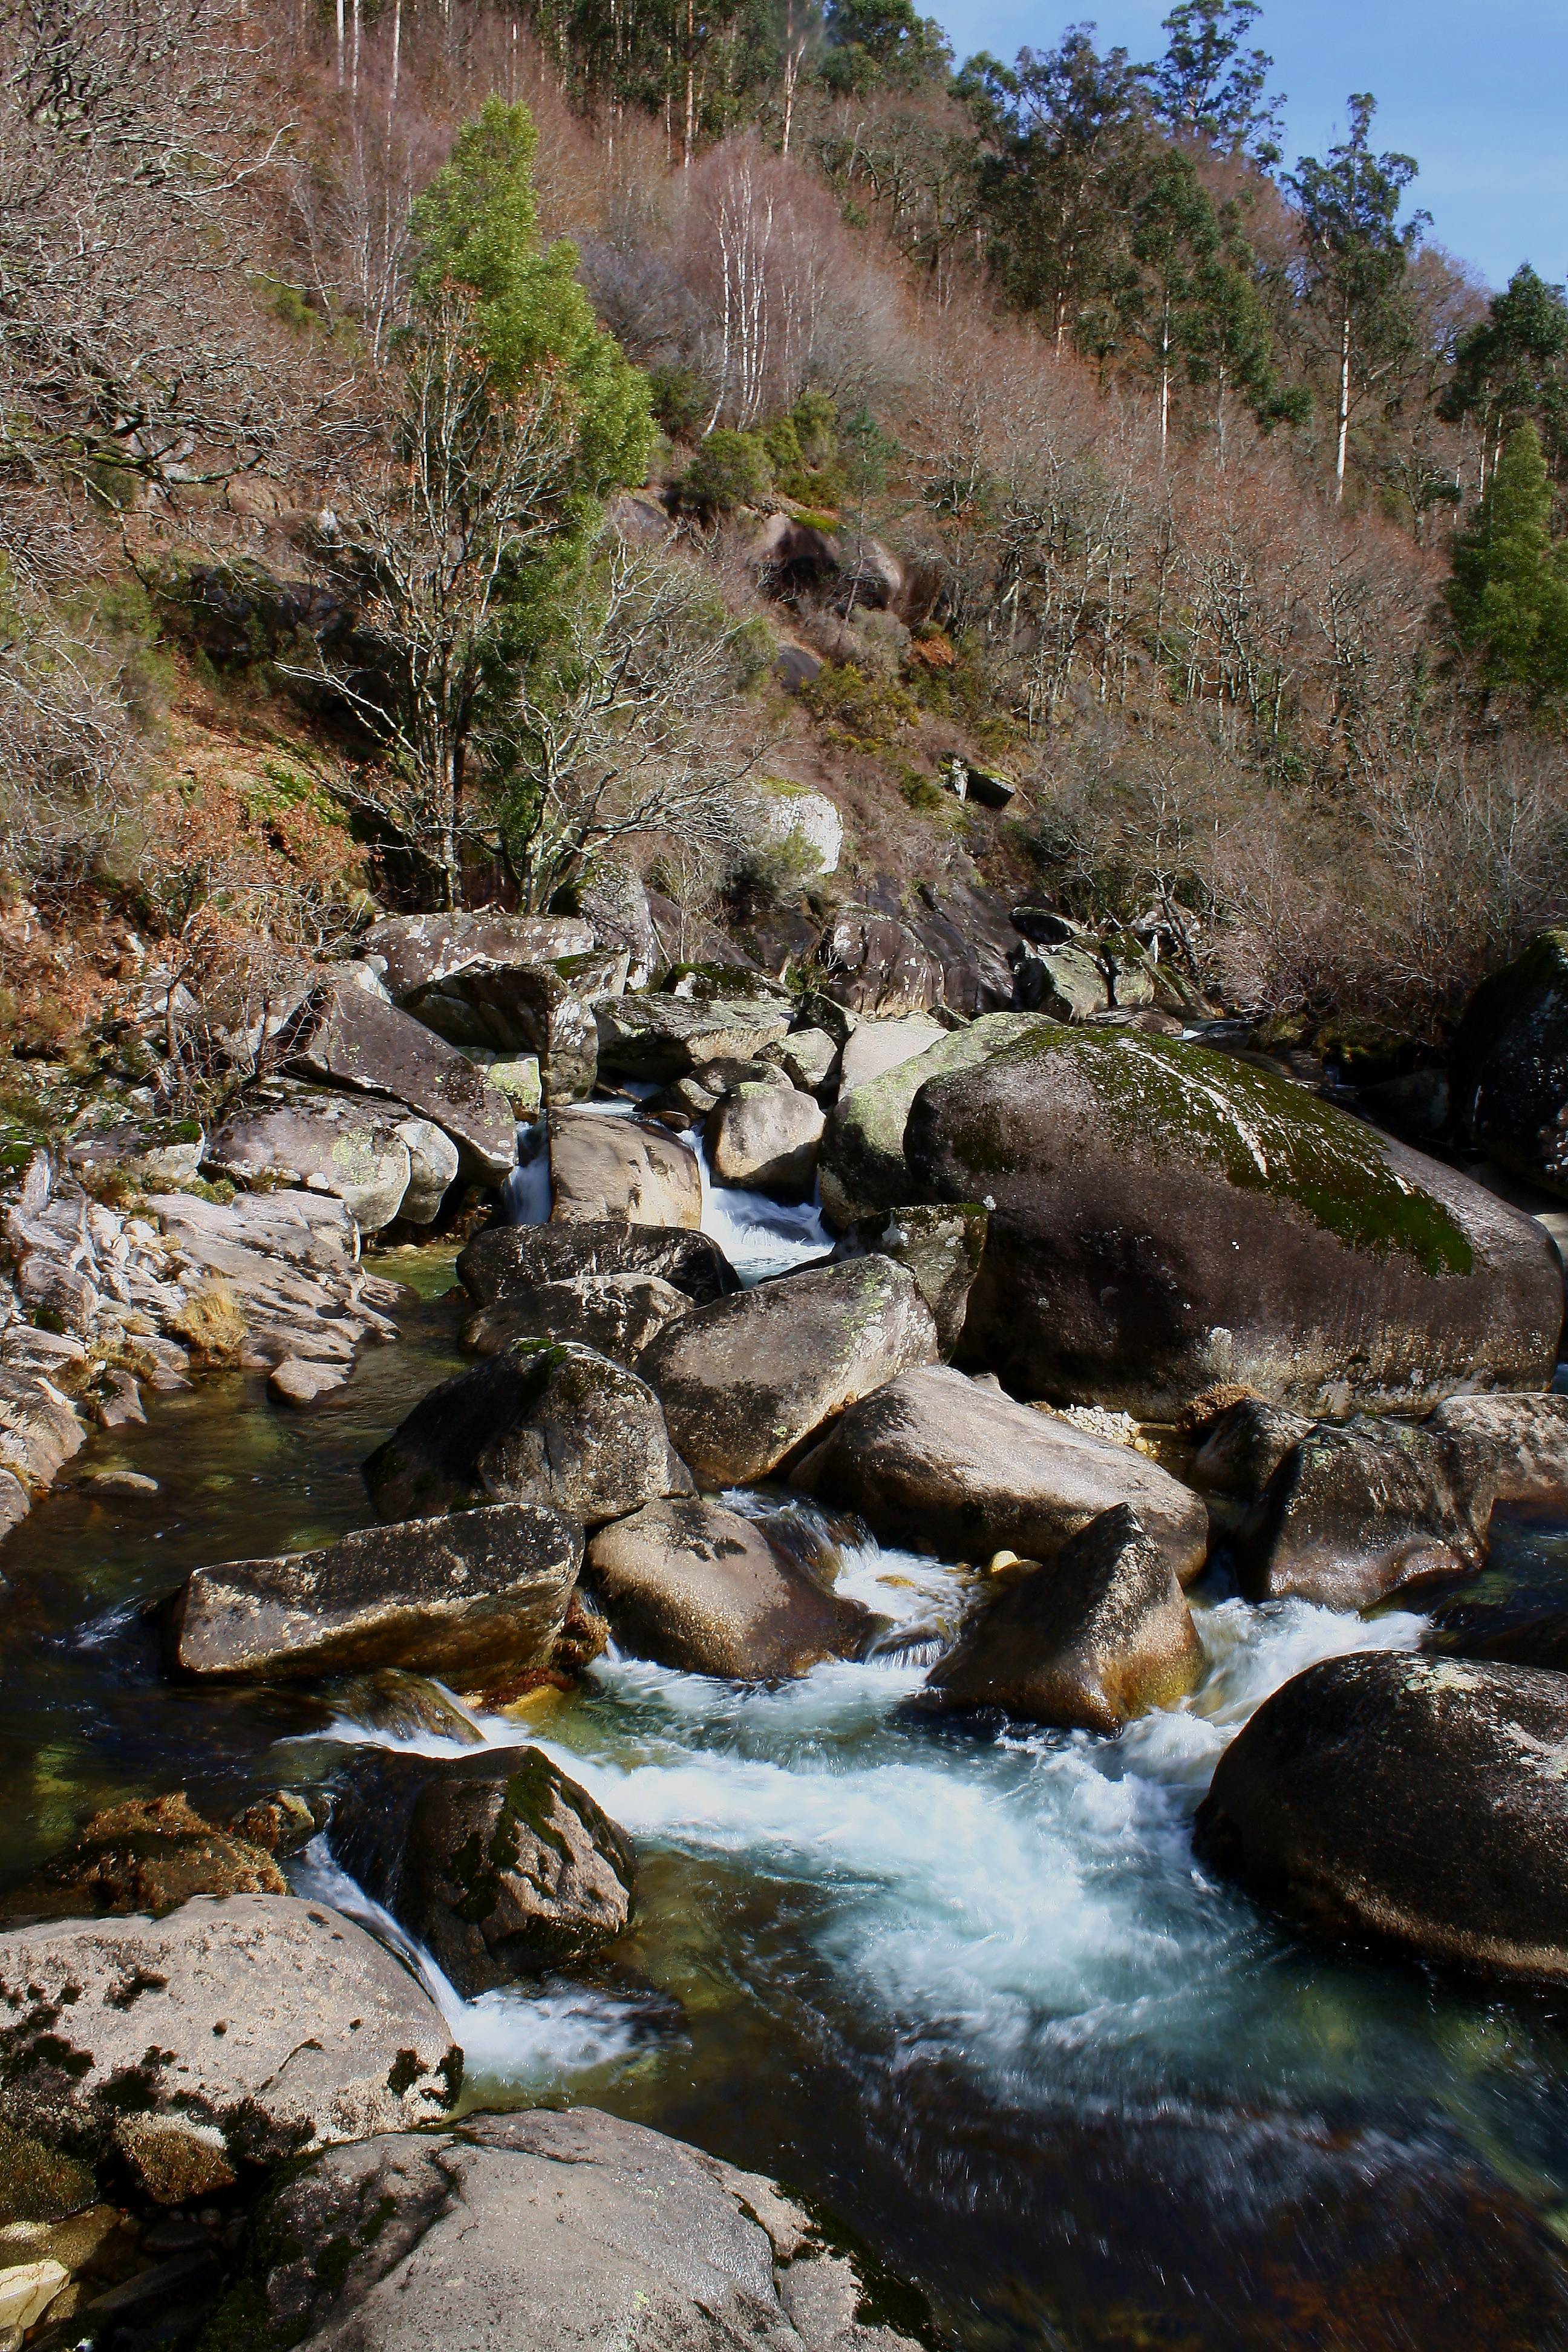
landscape, tree, water, forest, rock, waterfall, creek, wilderness, trail, river, valley, stream, rapid, body of water, spain, espaa, galicia, pontevedra, water feature, watercourse, wadi, alama, canoneos1000d, rioverdugo, landform